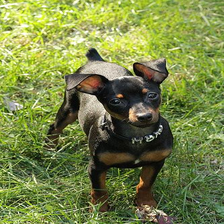
Species: dog
Breed: miniature pinscher